COVID-19 pandemic in Northern Ireland

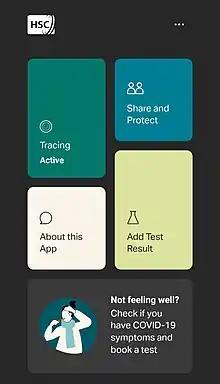
StopCOVID NI app, the contact tracing app for COVID-19 in Northern Ireland

On 20 June, there were no confirmed cases in the previous 24 hours for the first time since the first week of March. From 23 June it was permitted for 6 people to meet indoors, maintaining social distancing and no overnight stays. On 25 June it was announced that Northern Ireland would be reducing its 2-metre social distancing rule to 1 metre. At the end of June, there were a total of 5,760 confirmed cases of COVID-19 in Northern Ireland, with 551 deaths.